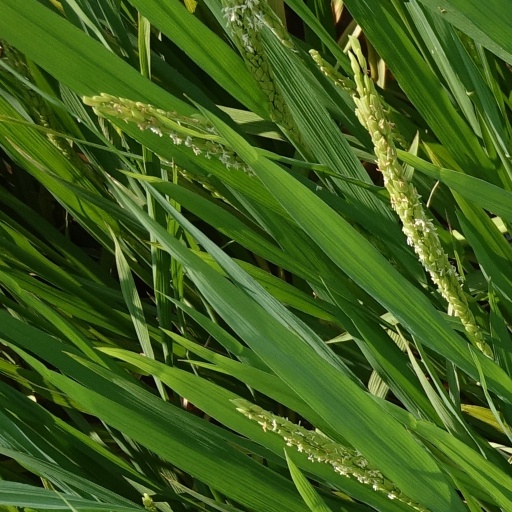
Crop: rice